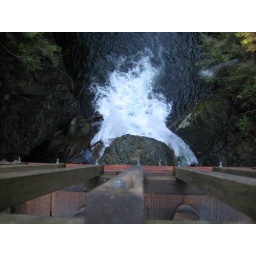
water under the bridge